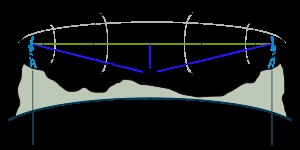
Radioudbredelse
Normalt siger man at VHF, UHF og SHF radiobølger kan modtages hvis sender- og modtagerantenne kan se hinanden optisk. Dette er ikke nok; faktisk skal "rummet" mellem antennerne være ryddet for tidsforskydende, reflekterende, refrakterende og absorberende forhindringer i en rumlig ellipse-zone af en vis størrelse kaldet en Fresnel-zone.
Radioudbredelse er en term som sædvandligvis anvendes til at forklare hvordan radiobølger opfører sig når de udsendes eller bliver udbredt. Radiobølger sendes og modtages via radioantenner.